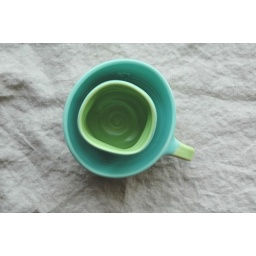
bowl and cup by marge margulies